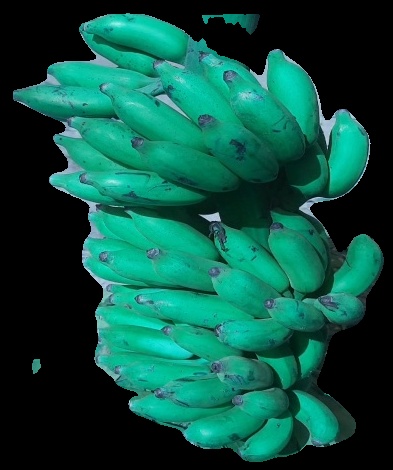
Variety: elakki-bale
Grade: grade3